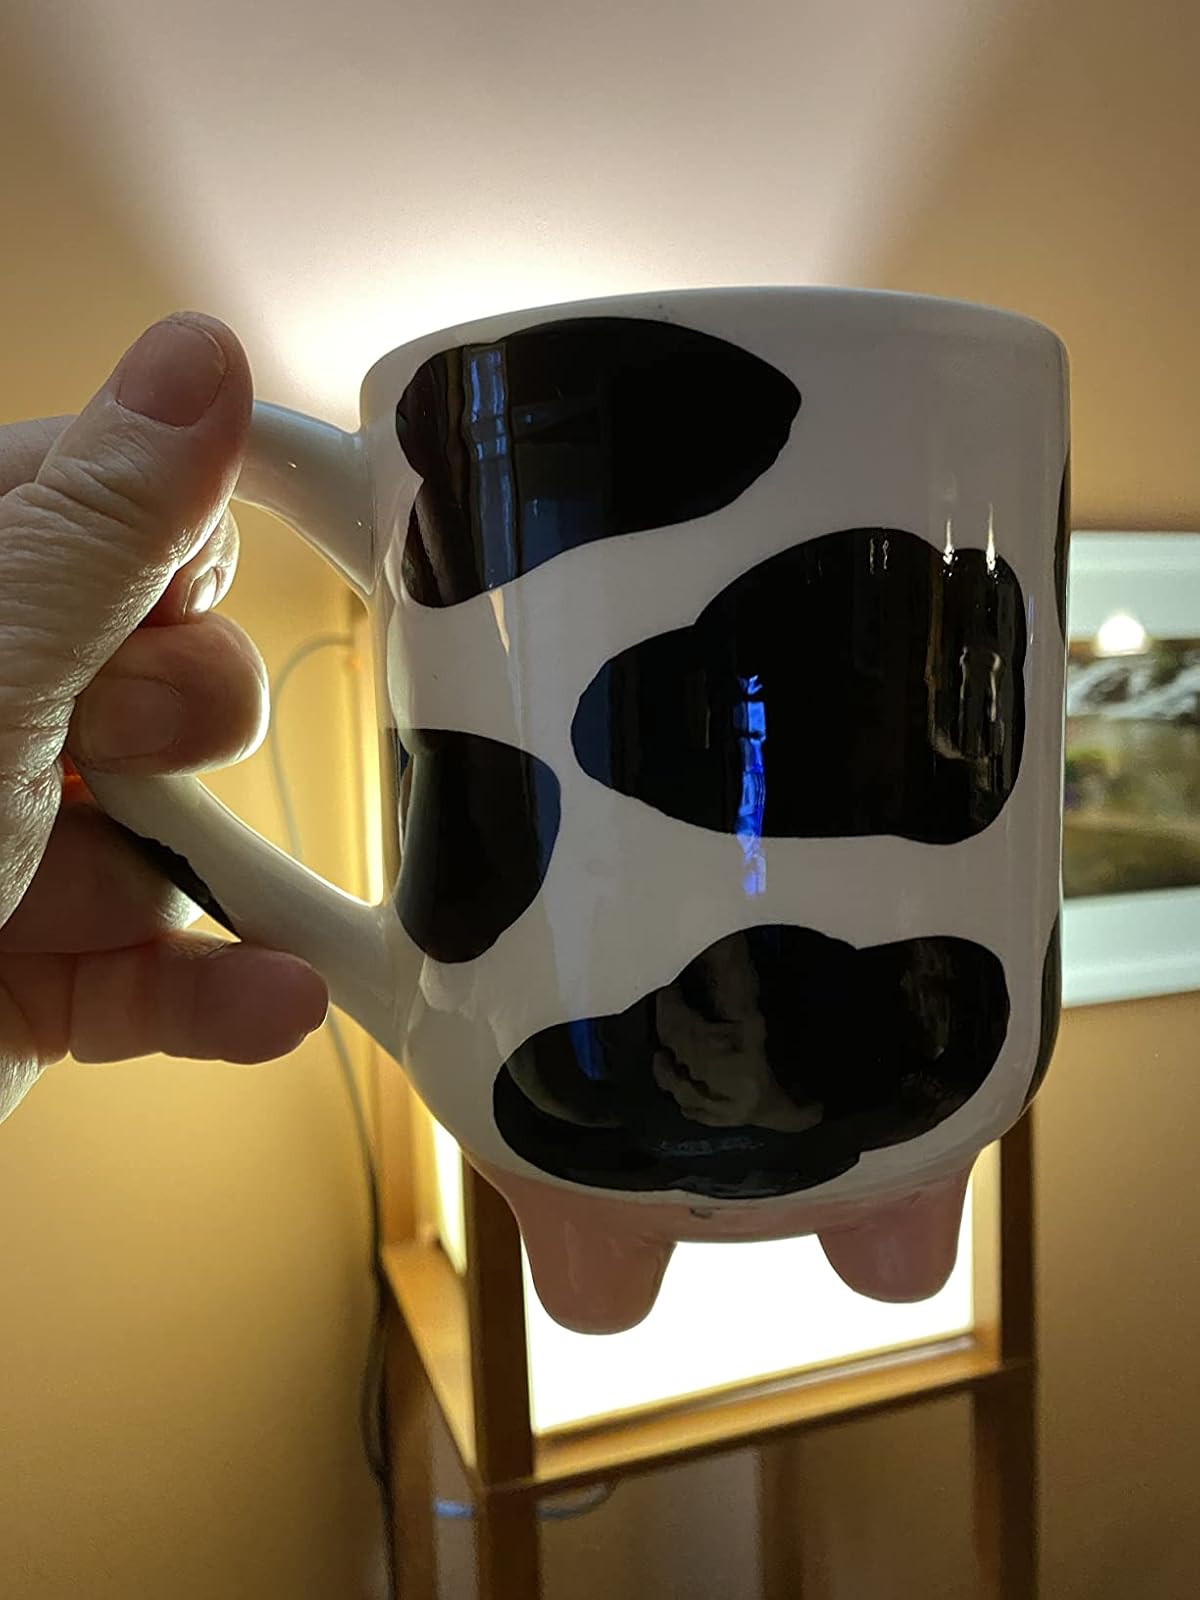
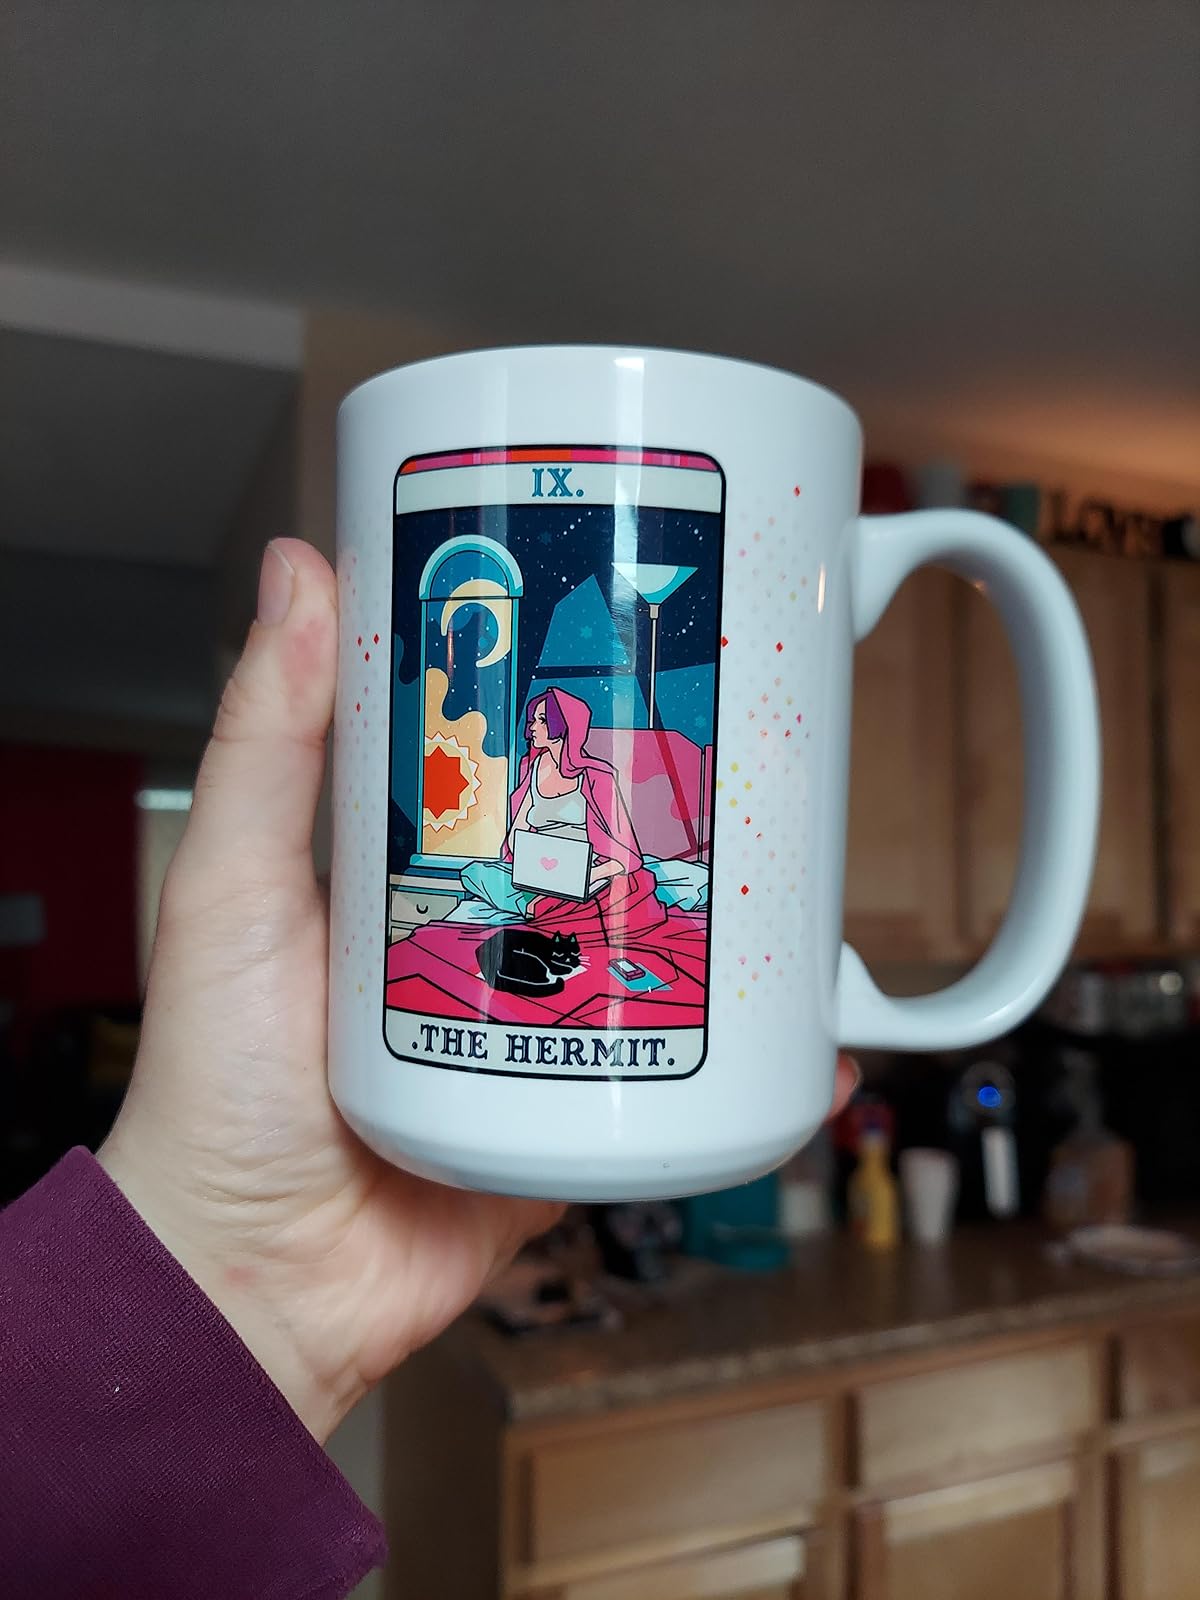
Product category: items_mug
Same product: no